Indonesian cuisine

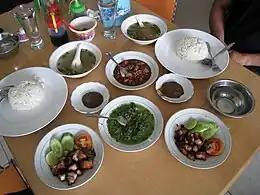
Batak dishes, "saksang", "babi panggang" and "daun ubi tumbuk"

The food of Central Java is renowned for its sweetness, and the dish of "gudeg", a curry made from jackfruit, is particularly sweet. The city of Yogyakarta is renowned for its "ayam goreng" (fried chicken) and "klepon" (green rice-flour balls with palm sugar filling). Surakarta's (Solo) specialities include "nasi liwet" (rice with coconut milk, unripe papaya, garlic and shallots, served with chicken or egg) and "serabi" (coconut milk pancakes topped with chocolate, banana or jackfruit). Other Central Javanese specialities include "pecel" (peanut sauce with spinach and bean sprouts), "lotek" (peanut sauce with vegetable and pressed rice), and "opor ayam" (braised chicken in coconut sauce).